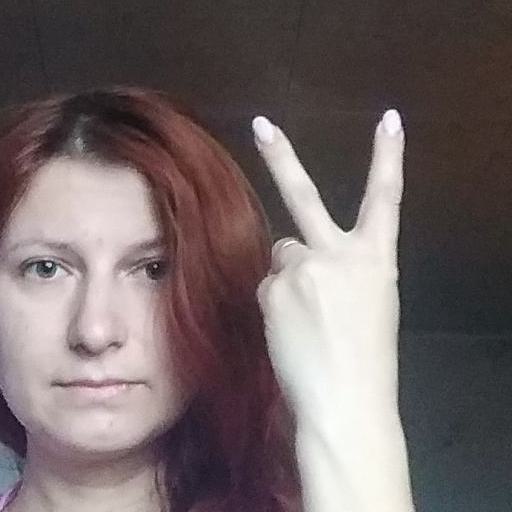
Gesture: peace_inverted